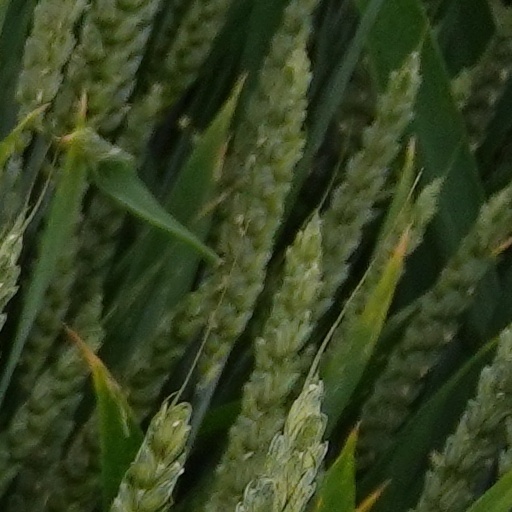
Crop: wheat